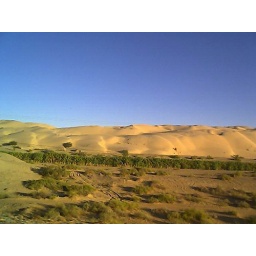
Taken out of a car window passing by the sand dunes of Yuma, Arizona on the way to California.